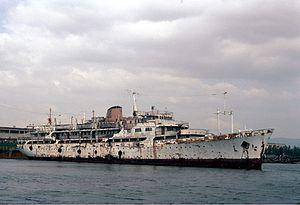
Le navire de croisière Rodos désarmé à Eleusis le 16 juillet 1986.